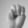
ASL letter: M